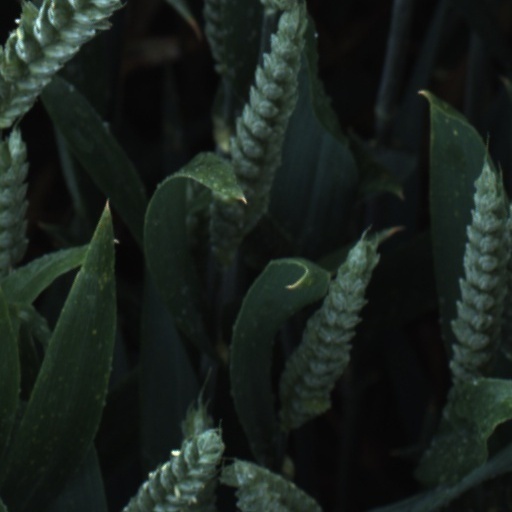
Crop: wheat